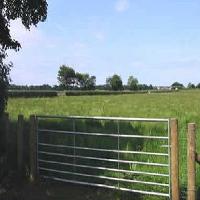
Weather: sun or clear